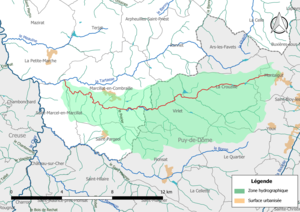
Carte du cours d'eau «
Le Bouron est un cours d'eau français qui coule dans les départements de l'Allier et du Puy-de-Dôme. C'est un affluent en rive gauche de la Tartasse et donc un sous-affluent de la Loire.